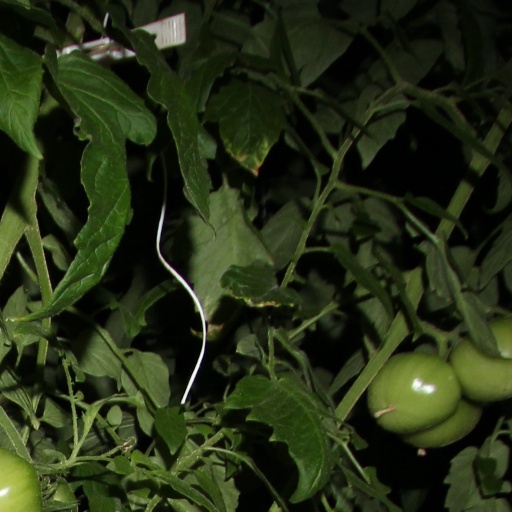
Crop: tomato